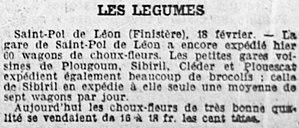
Article du journal L'Ouest-Eclair évoquant le transport des brocolis par la ligne des Chemins de fer départementaux du Finistère depuis les gares de Plouescat, Cléder, Sibiril et Plougoulm à destination de Saint-Pol-de-Léon.
Cléder [kledεʁ] est une commune française située dans le département du Finistère, en région Bretagne.
Sibiril [sibiʁil] est une commune du département du Finistère, dans la région Bretagne, en France.
La Gare de Saint-Pol-de-Léon est une ancienne gare ferroviaire française de la ligne de Morlaix à Roscoff, située sur la commune de Saint-Pol-de-Léon, dans le département du Finistère, en région Bretagne.
Plougoulm [plugulm] est une commune du département du Finistère, dans la région Bretagne, en France. Sa devise est la suivante : « Dalc'homp mad » qui veut dire « tenons bon ». Les habitants de Plougoulm sont les Plougoulmois.
Plouescat [pluɛskat] est une commune française de Bretagne, située sur le littoral nord du département du Finistère. Le gentilé est Plouescatais, Plouescataise. La ville se situe à l'ouest du Léon. C'est aussi une station balnéaire réputée dans la région, qui attire de nombreux touristes.